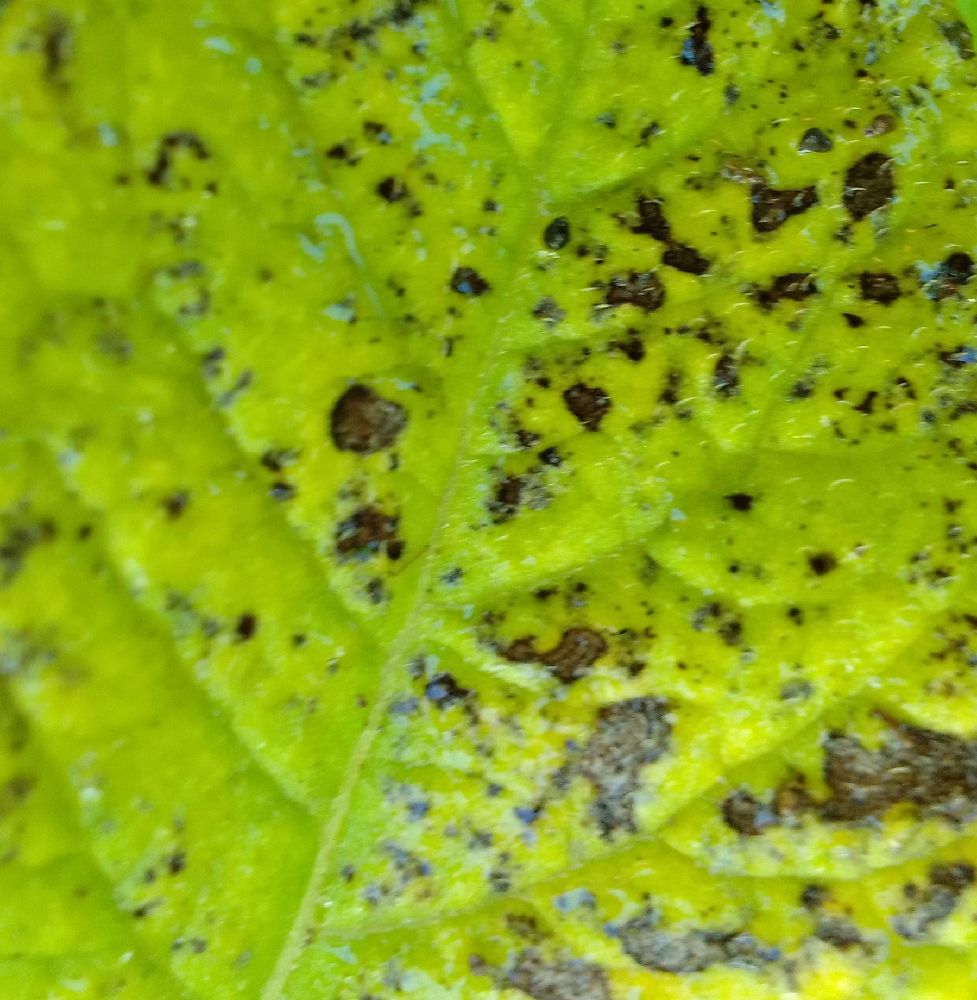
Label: Early blight